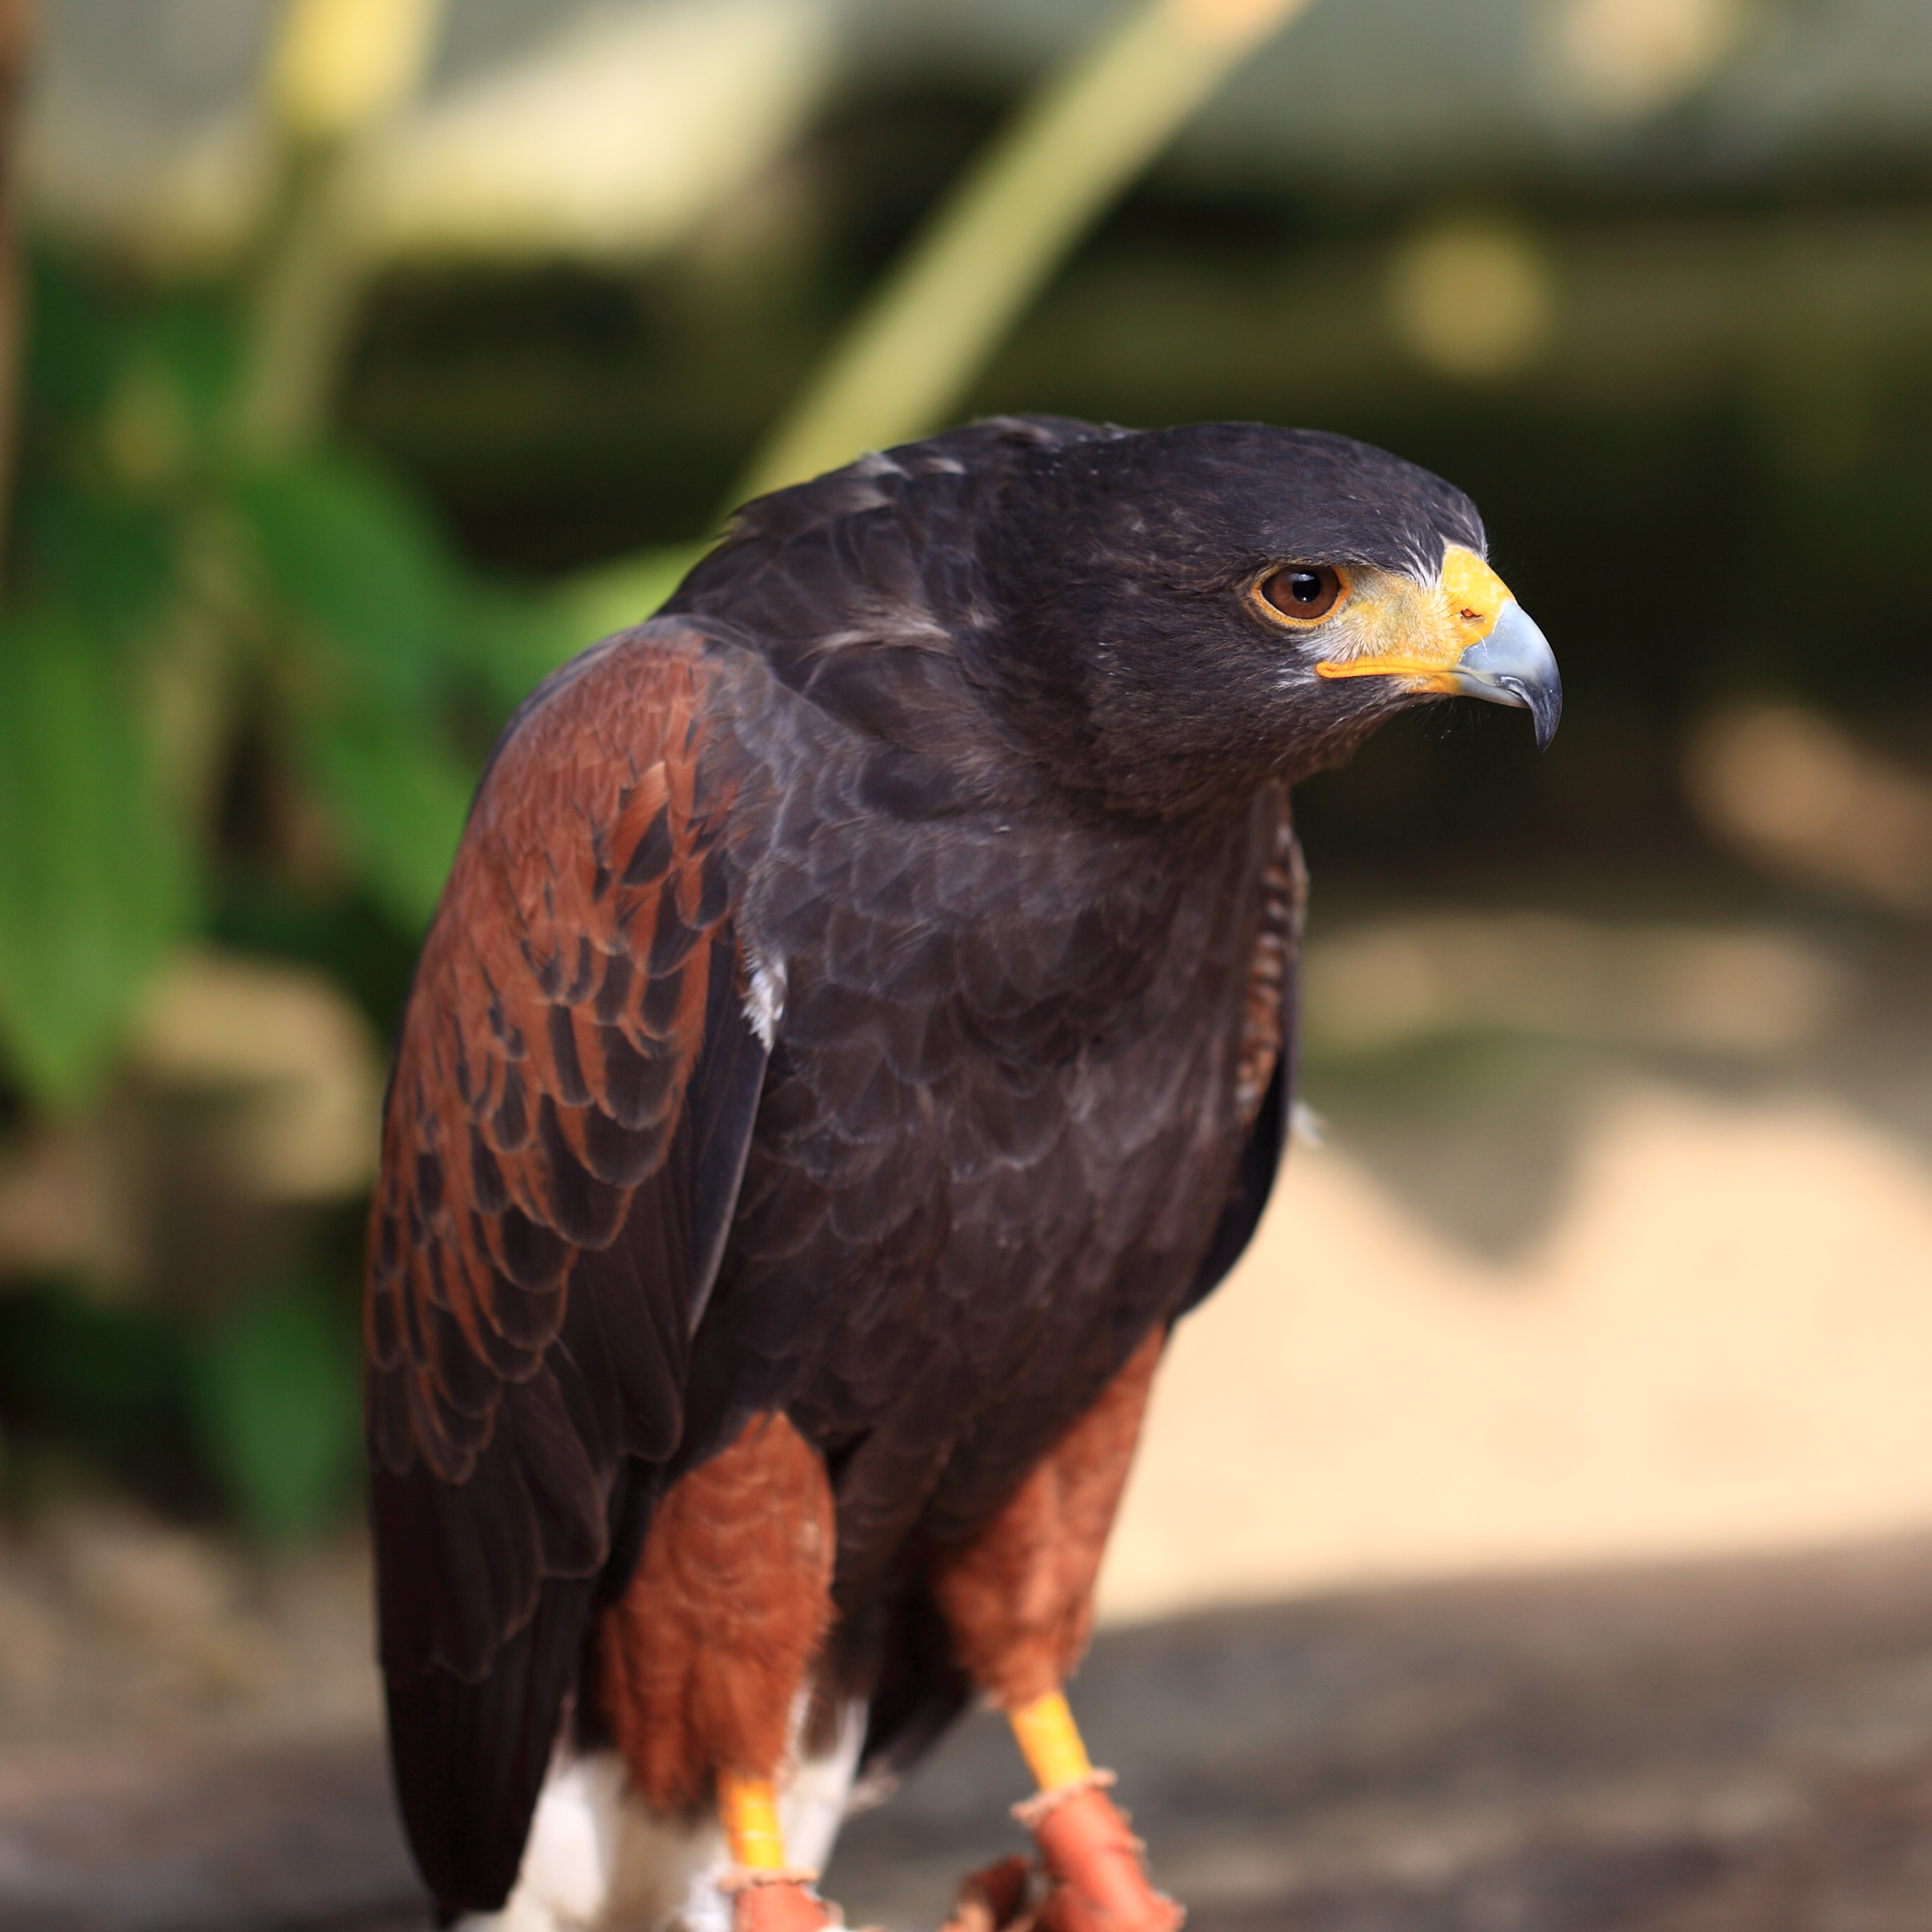
bird, wildlife, high, beak, eagle, hawk, fauna, bird of prey, vertebrate, 5d, hires, blackbird, harris, falcon, markii, buzzard, hi, res, resolution, shizuoka, kakegawa, kachoen, parabuteo, unicinctus, taxonomy binomial parabuteounicinctus, perching bird, accipitriformes